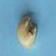
Maize quality: Bad